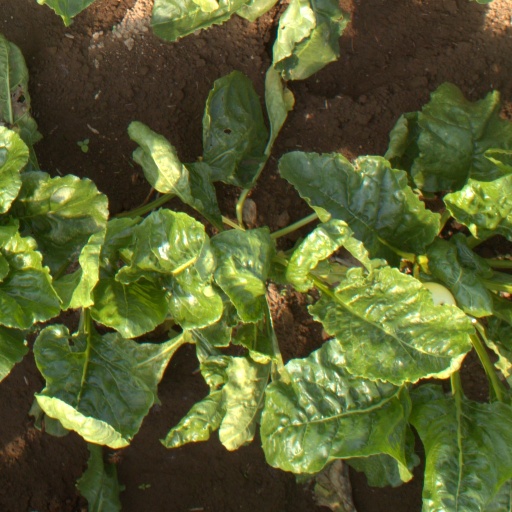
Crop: sugar beet